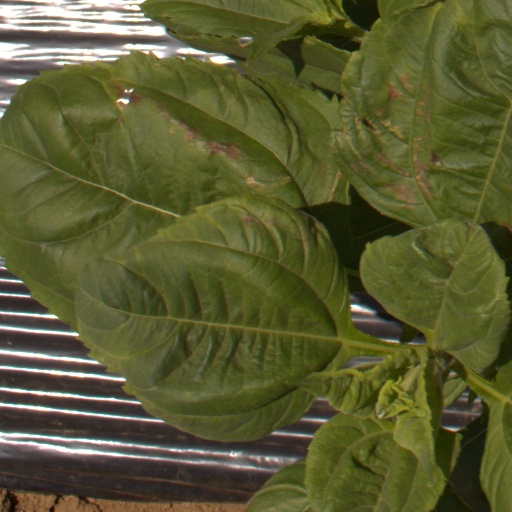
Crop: Jerusalem artichoke